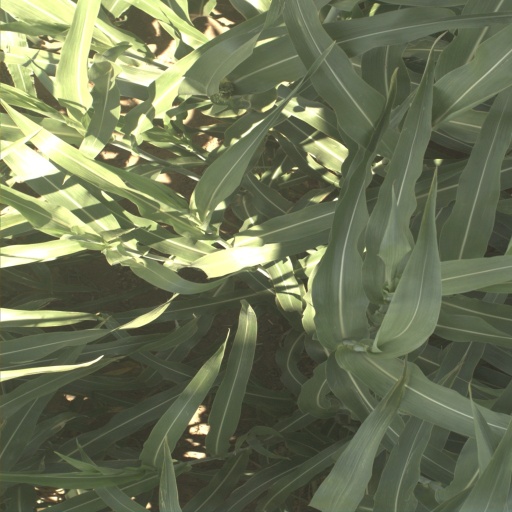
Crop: sorghum